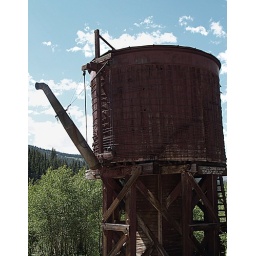
Old mine train water tower - still in use, I think!